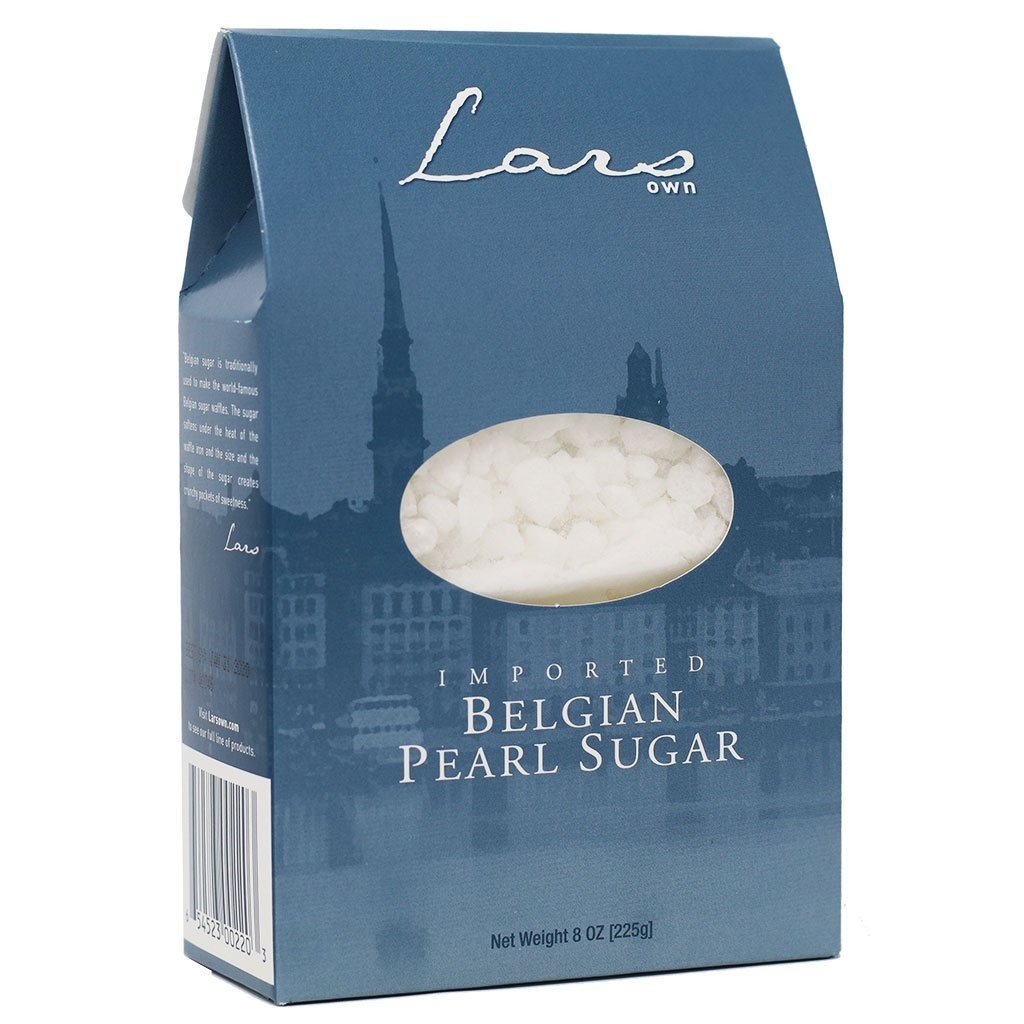
Item Name: Lars' Own Belgian Pearl Sugar, 8 Ounce
Bullet Point 1: The package length of the product is 6 inches
Bullet Point 2: The package width of the product is 5 inches
Bullet Point 3: The package height of the product is 4 inches
Bullet Point 4: Country of origin is Belgium
Value: 8.0
Unit: Fl Oz

Price: 13.46